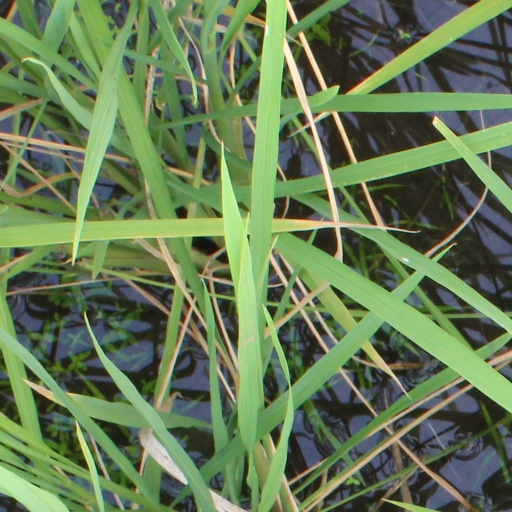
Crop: rice